Architecture of Yemen

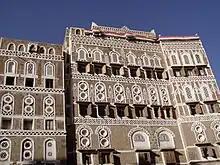
Example of traditional houses in the old city of Sanaa

With the advent of Ottoman rule in Yemen from 1538 to 1636, Rasulid-style architecture continued to be the local norm in Sunni-controlled areas, but elements of Ottoman architecture began to be introduced in the late 16th century. The clearest monument of Ottoman inspiration is the Bakiriyya Mosque in Sanaa from 1597, which has a large dome and four corner turrets, but this design does not seem to have inspired later buildings.